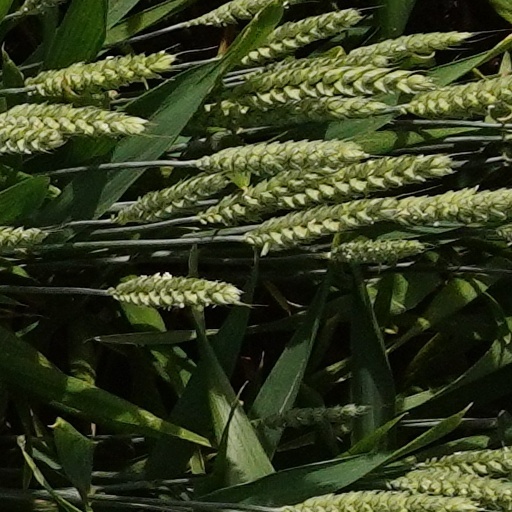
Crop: wheat